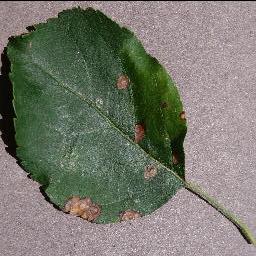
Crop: apple
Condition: black_rot